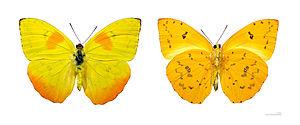
Le genre Phoebis regroupe des lépidoptères de la famille des Pieridae et de la sous-famille des Coliadinae.